Ovary (botany)

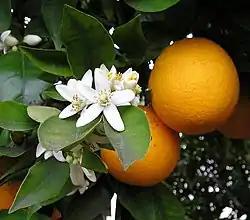
The orange is a simple fruit called a hesperidium. It is the mature ovary of a single orange blossom. Though it seems to have sections when cut open, all of these sections together come from a single ovary that develops into different layers.

After double fertilization and ripening, the ovary becomes the fruit, the ovules inside the ovary become the seeds of that fruit, and the egg within the ovule becomes the zygote. Double fertilization of the central cell in the ovule produces the nutritious endosperm tissue that surrounds the developing zygote within the seed. Angiosperm ovaries do not always produce a fruit after the ovary has been fertilized. Problems that can arise during the developmental process of the fruit include genetic issues, harsh environmental conditions, and insufficient energy which may be caused by competition for resources between ovaries; any of these situations may prevent maturation of the ovary.